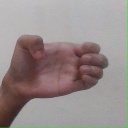
अक्षर: ख